Ordos City

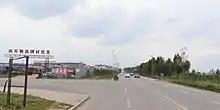
County Road X623 at Ejin Horo

In 2016, the Ordos railway station in the city opened. The station is on the Beijing-Baotou railway, the Hohhot-Ordos high-speed railway line, and the Baotou-West railway. High speed trains to the provincial capital of Hohhot are run on a daily basis. As well as slower speed trains directly to and from Beijing West railway station.